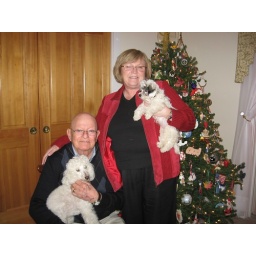
The Christmas tree is at Pat and David's house in Heath Village